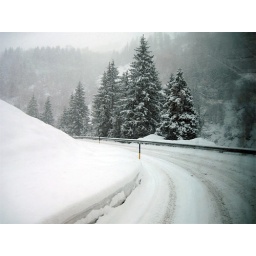
On the Postauto bus up the mountain to Vals. Americans would never drive in this!